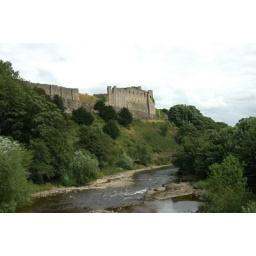
We walked by the river near Richmond castle on our last day